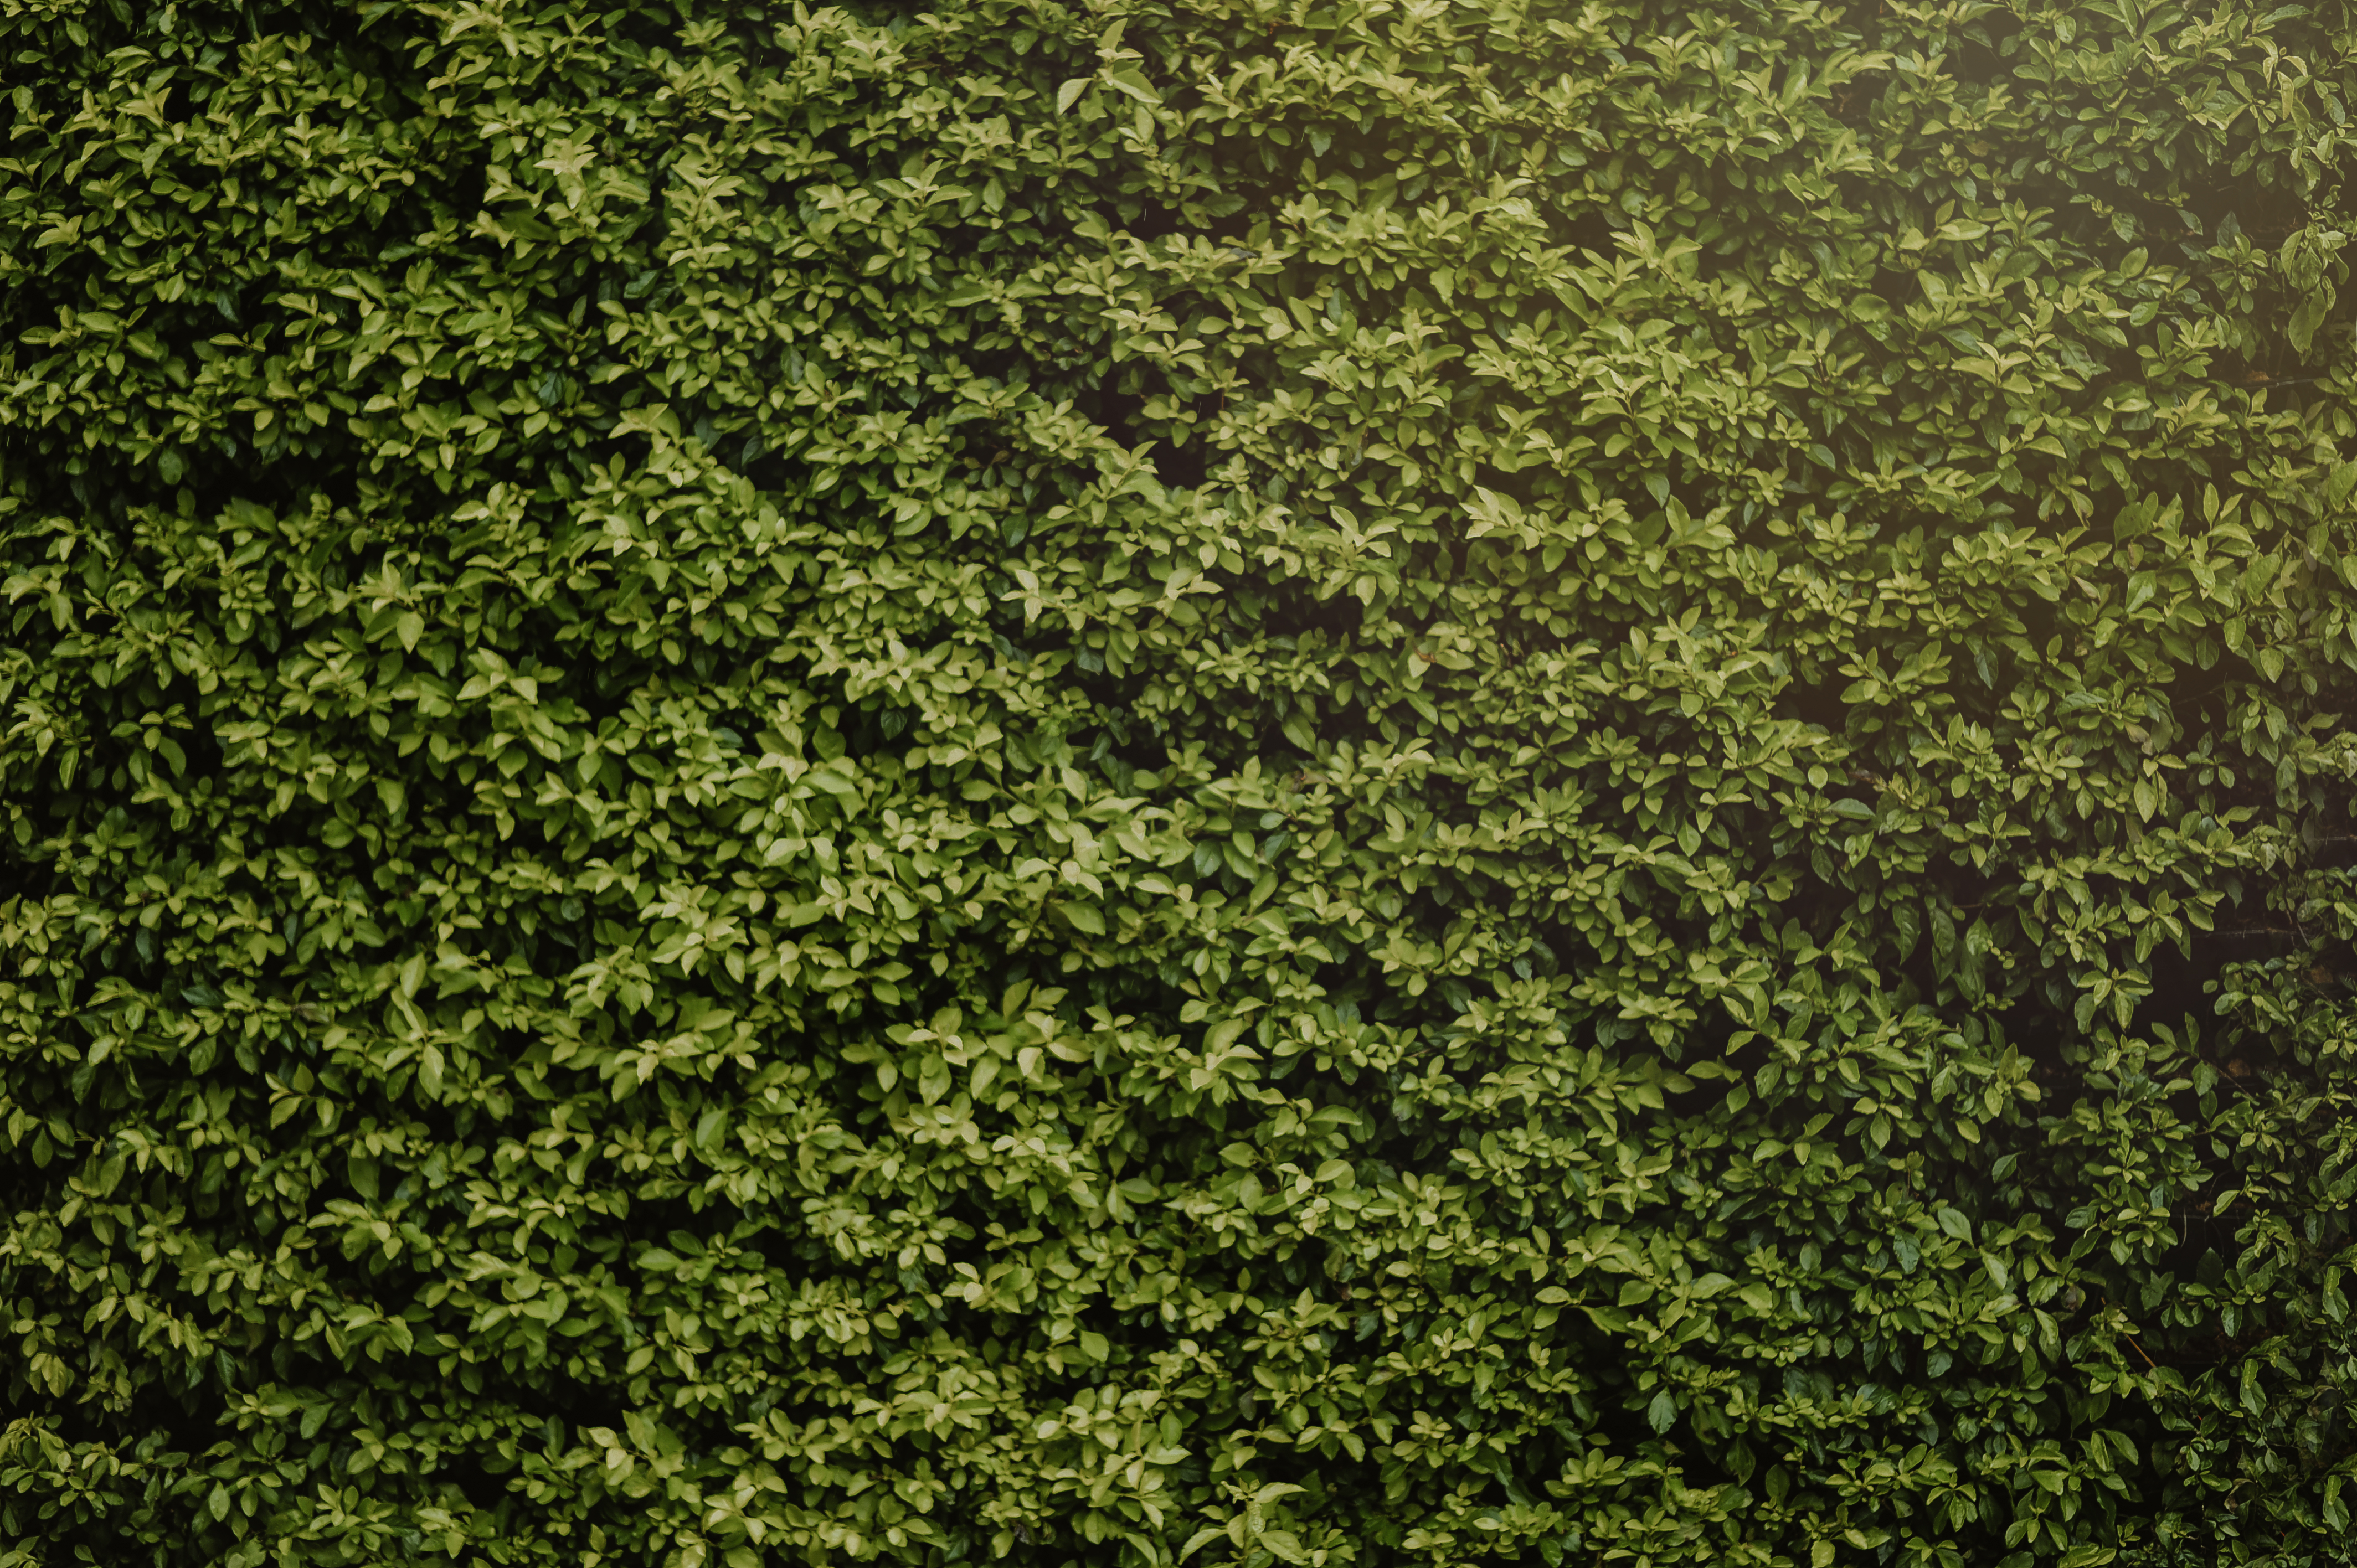
landscape, beautiful, natural, grass, sun, vegetation, green, plant, leaf, shrub, biome, groundcover, evergreen, hedge, tree, shrubland, texture